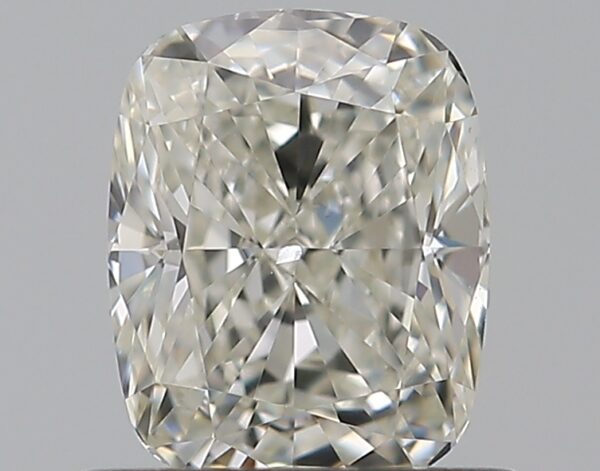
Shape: cushion
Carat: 0.73
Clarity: SI1
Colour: I
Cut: EX
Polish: EX
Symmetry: VG
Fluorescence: F
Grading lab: GIA
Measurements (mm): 5.85 x 4.66 x 3.17